Jindřich Waldes

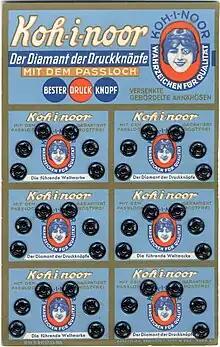
Waldes Koh-i-noor fasteners for the German market, 1920s

Karel Waldes, father of Jindřich, had an inn and a small haberdashery shop in the village of Nemyšl near the town of Tábor in southern Bohemia. He wanted his son to continue his business but Jindřich found a position of a clerk at the firm of Eduard Lokesch and Son in Prague. This company made buttons and cufflinks. As Waldes had a good knowledge of languages he became Lokesch's business agent and travelled the world on behalf of the firm.